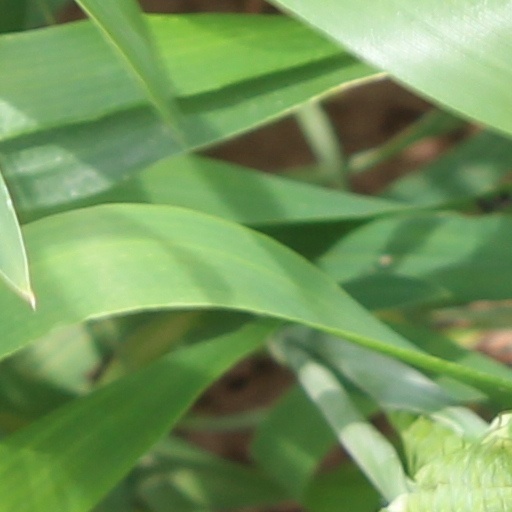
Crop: wheat